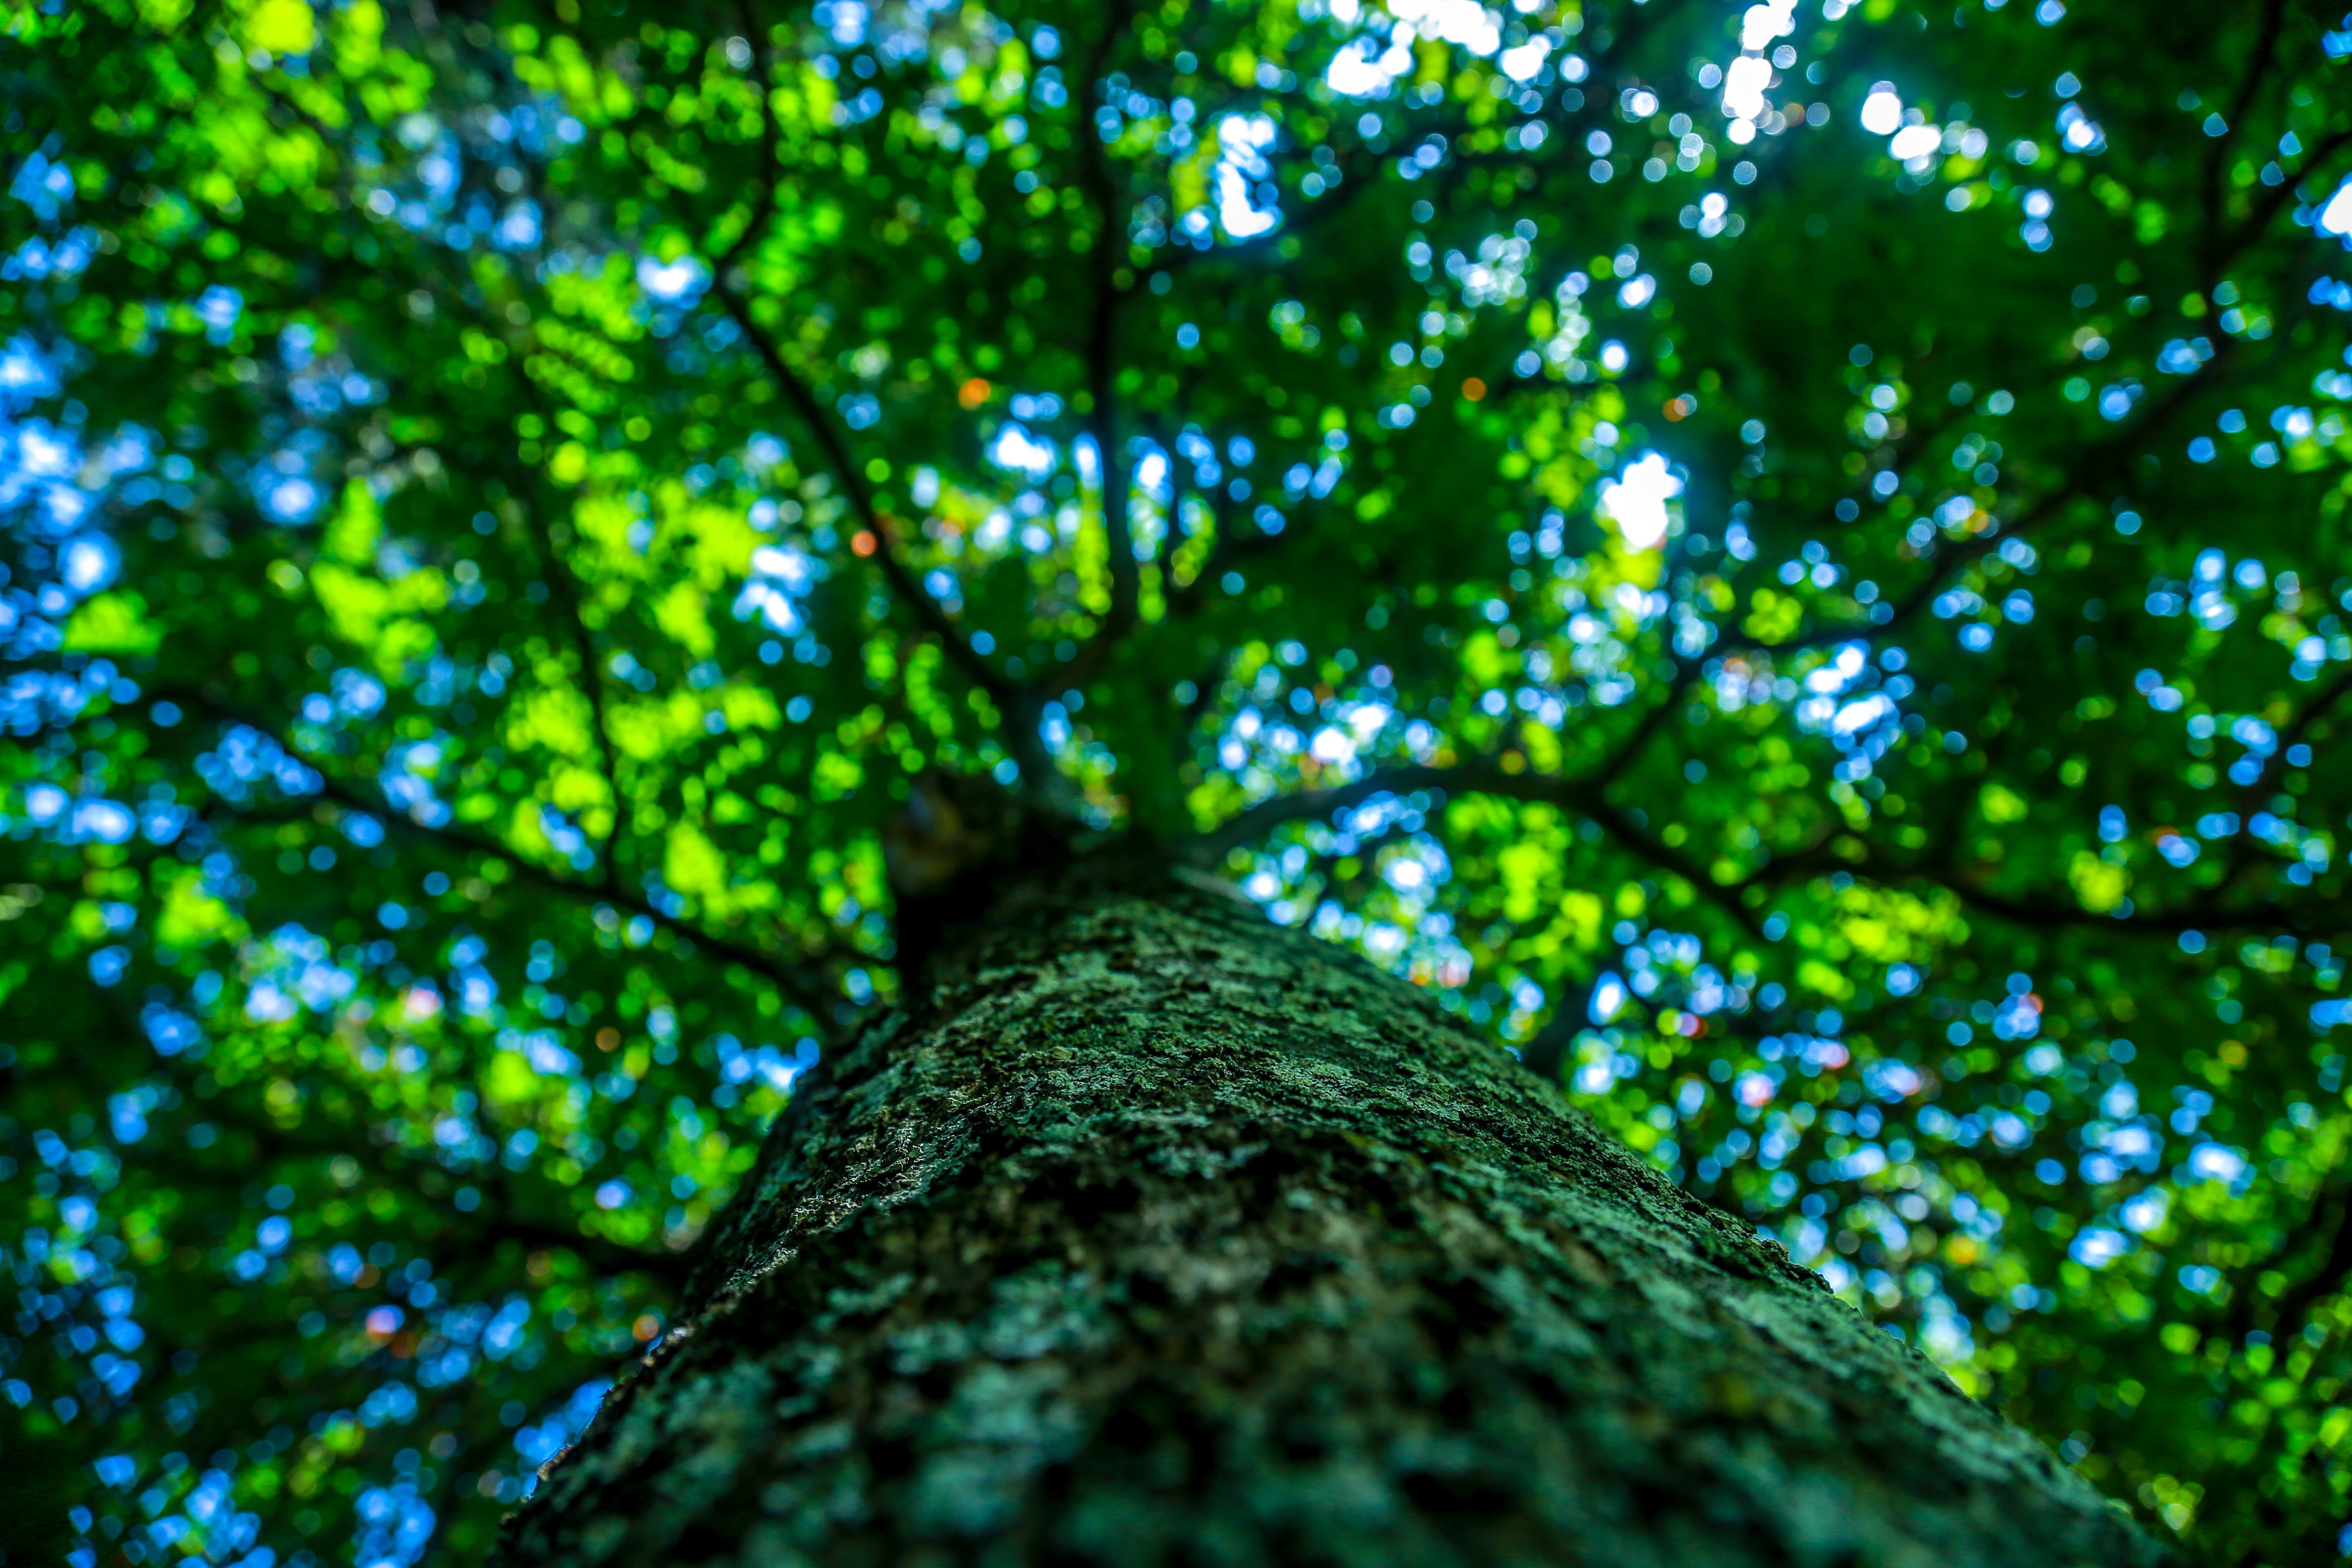
tree, nature, forest, branch, light, plant, sunlight, leaf, green, jungle, autumn, vegetation, rainforest, deciduous, woodland, habitat, ecosystem, old growth forest, natural environment, woody plant